Michael Ayrton

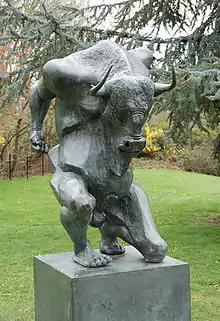
"Minotaur" at the Yorkshire Sculpture Park

Ayrton was born Michael Ayrton Gould, son of the writer Gerald Gould and the Labour politician Barbara Ayrton, and took his mother's maiden name professionally. His maternal grandmother was the electrical engineer and inventor, Hertha Marks Ayrton. In his teens during the 1930s, he studied art at Heatherley School of Fine Art and St John's Wood Art School, then in Paris under Eugène Berman, where he shared a studio with John Minton. He travelled to Spain and attempted to enlist on the Republican side in the Spanish Civil War, but was rejected for being under-age.